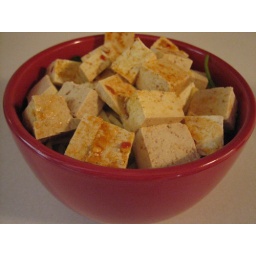
Noodle bowl with fresh spinach, chopped green onions, and marinated tofu. Perfect after raking leaves in the rain!  :-)